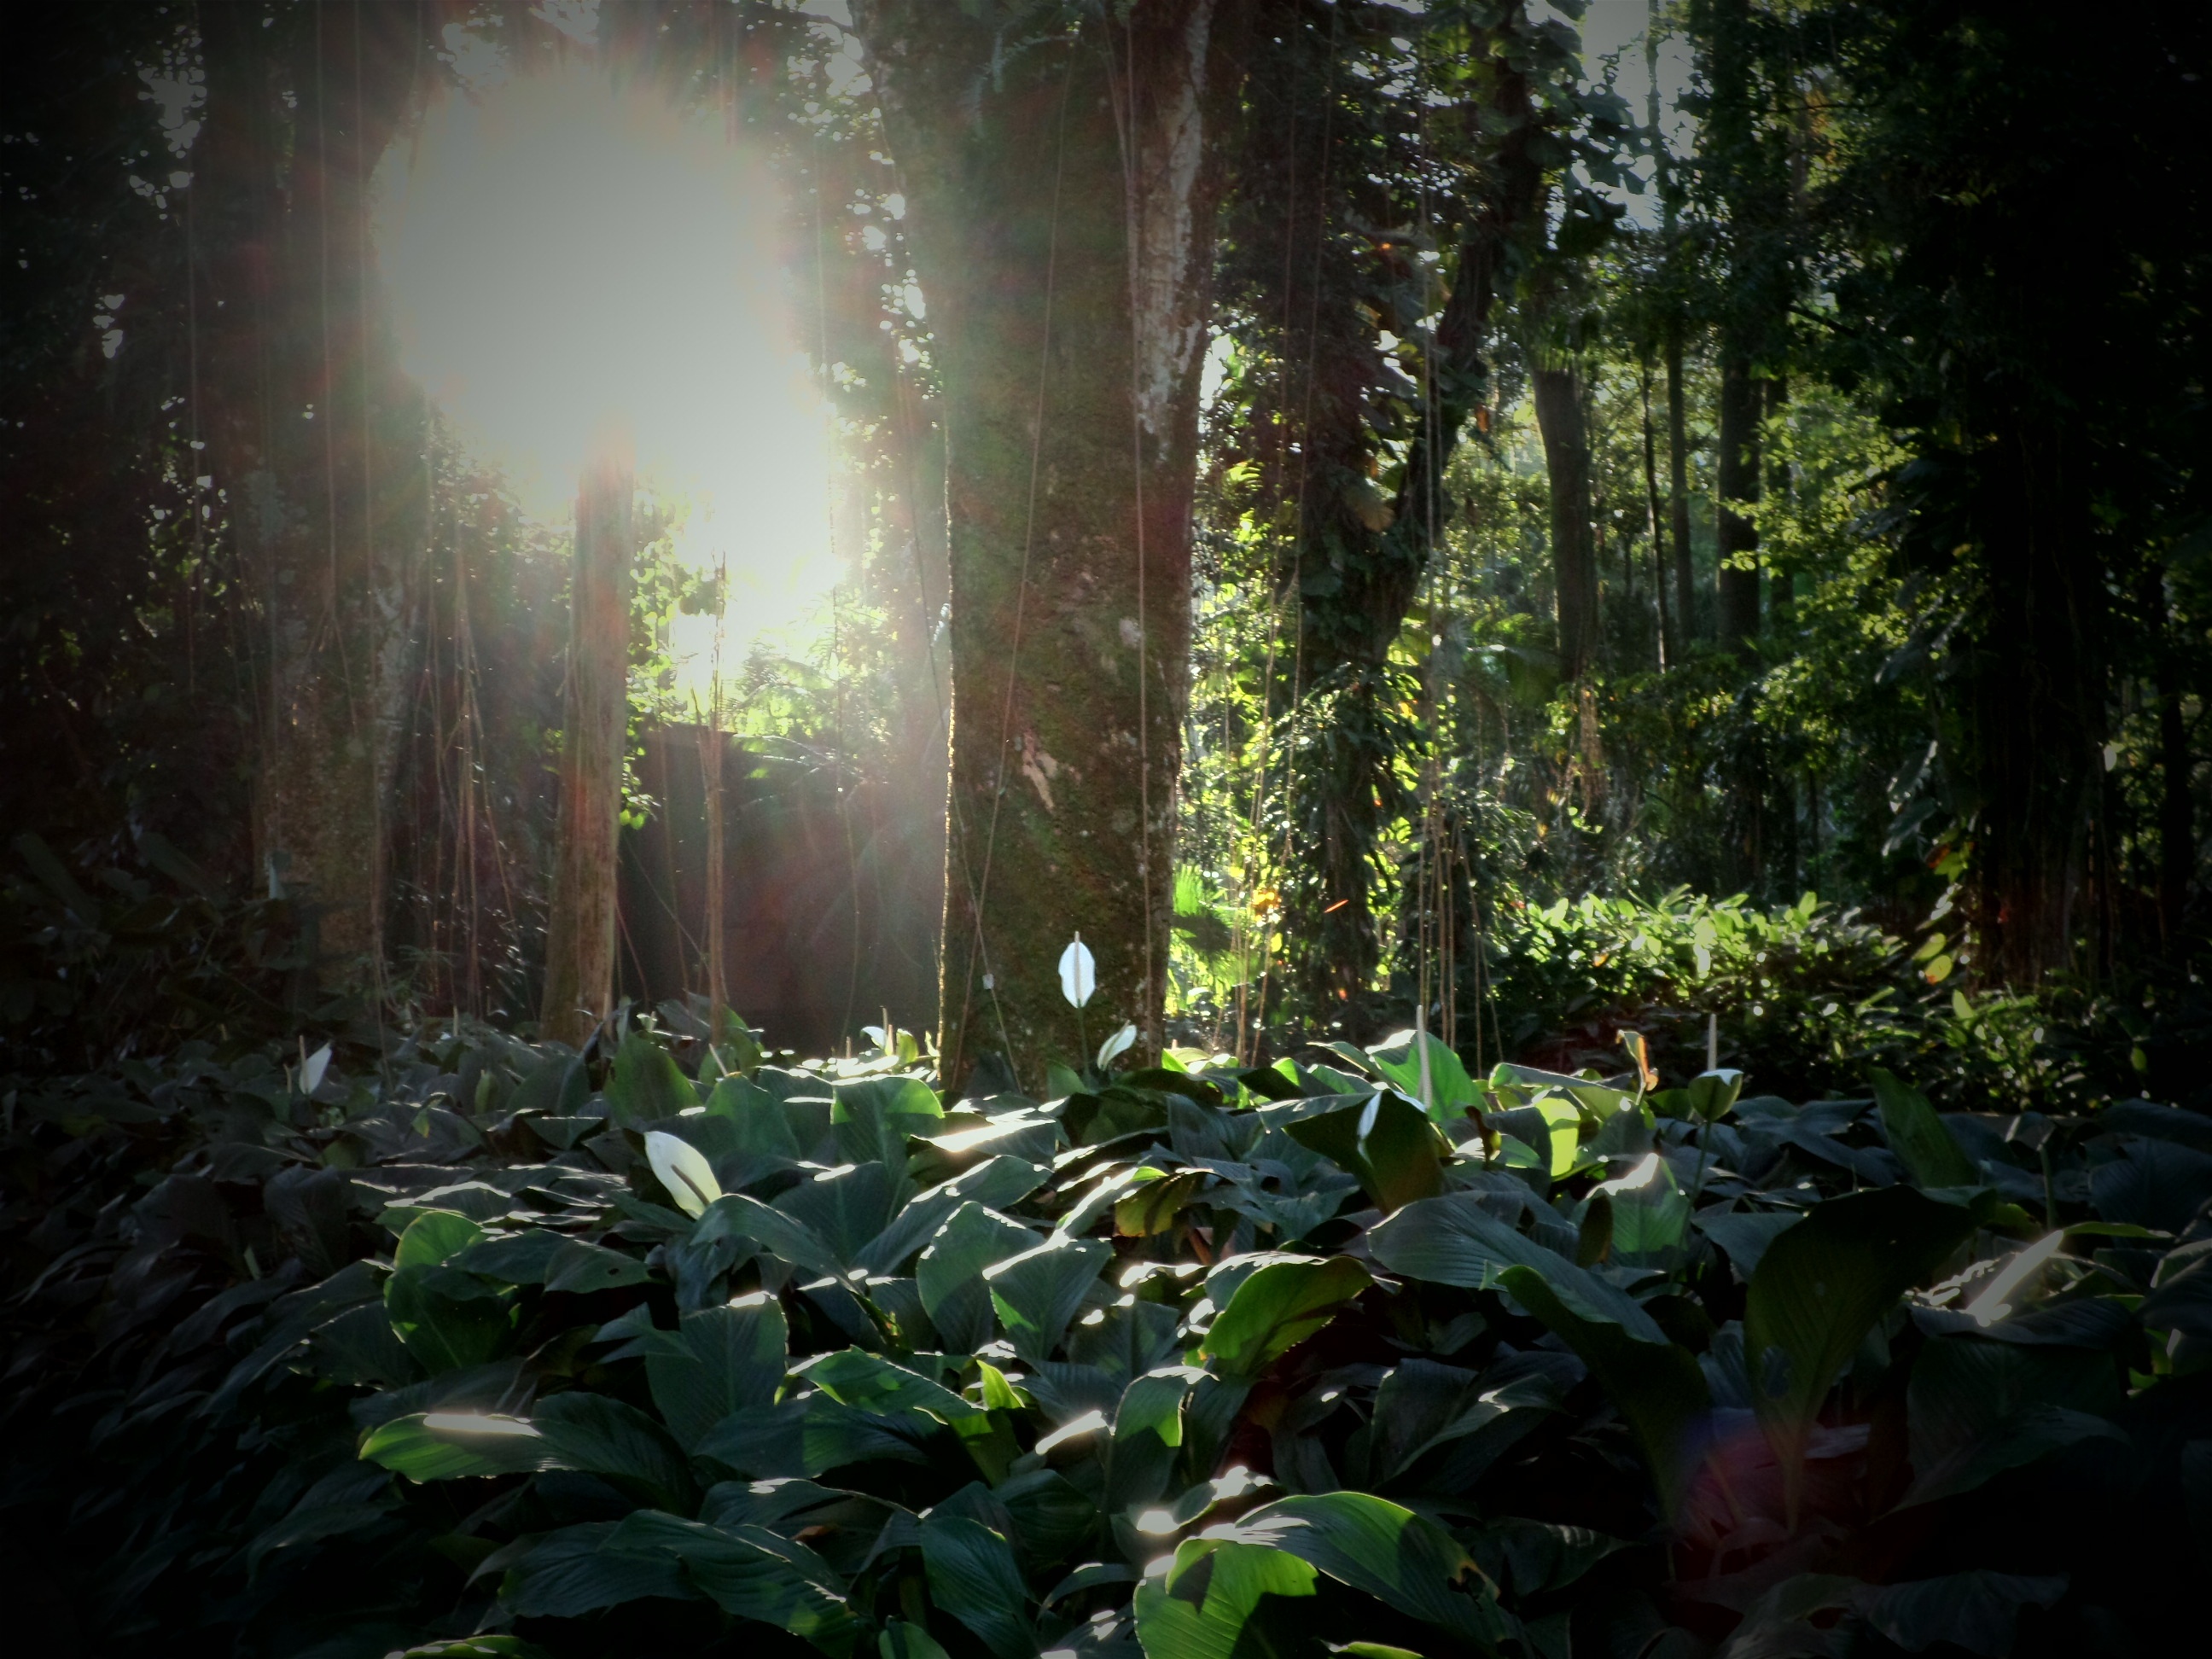
tree, nature, forest, sunlight, leaf, flower, green, jungle, botany, vegetation, rainforest, woodland, habitat, tropics, ecosystem, screenshot, old growth forest, natural environment, geographical feature, atmospheric phenomenon